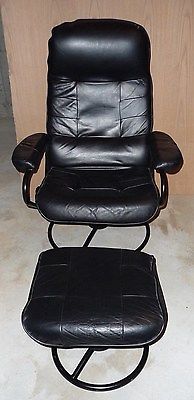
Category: chair